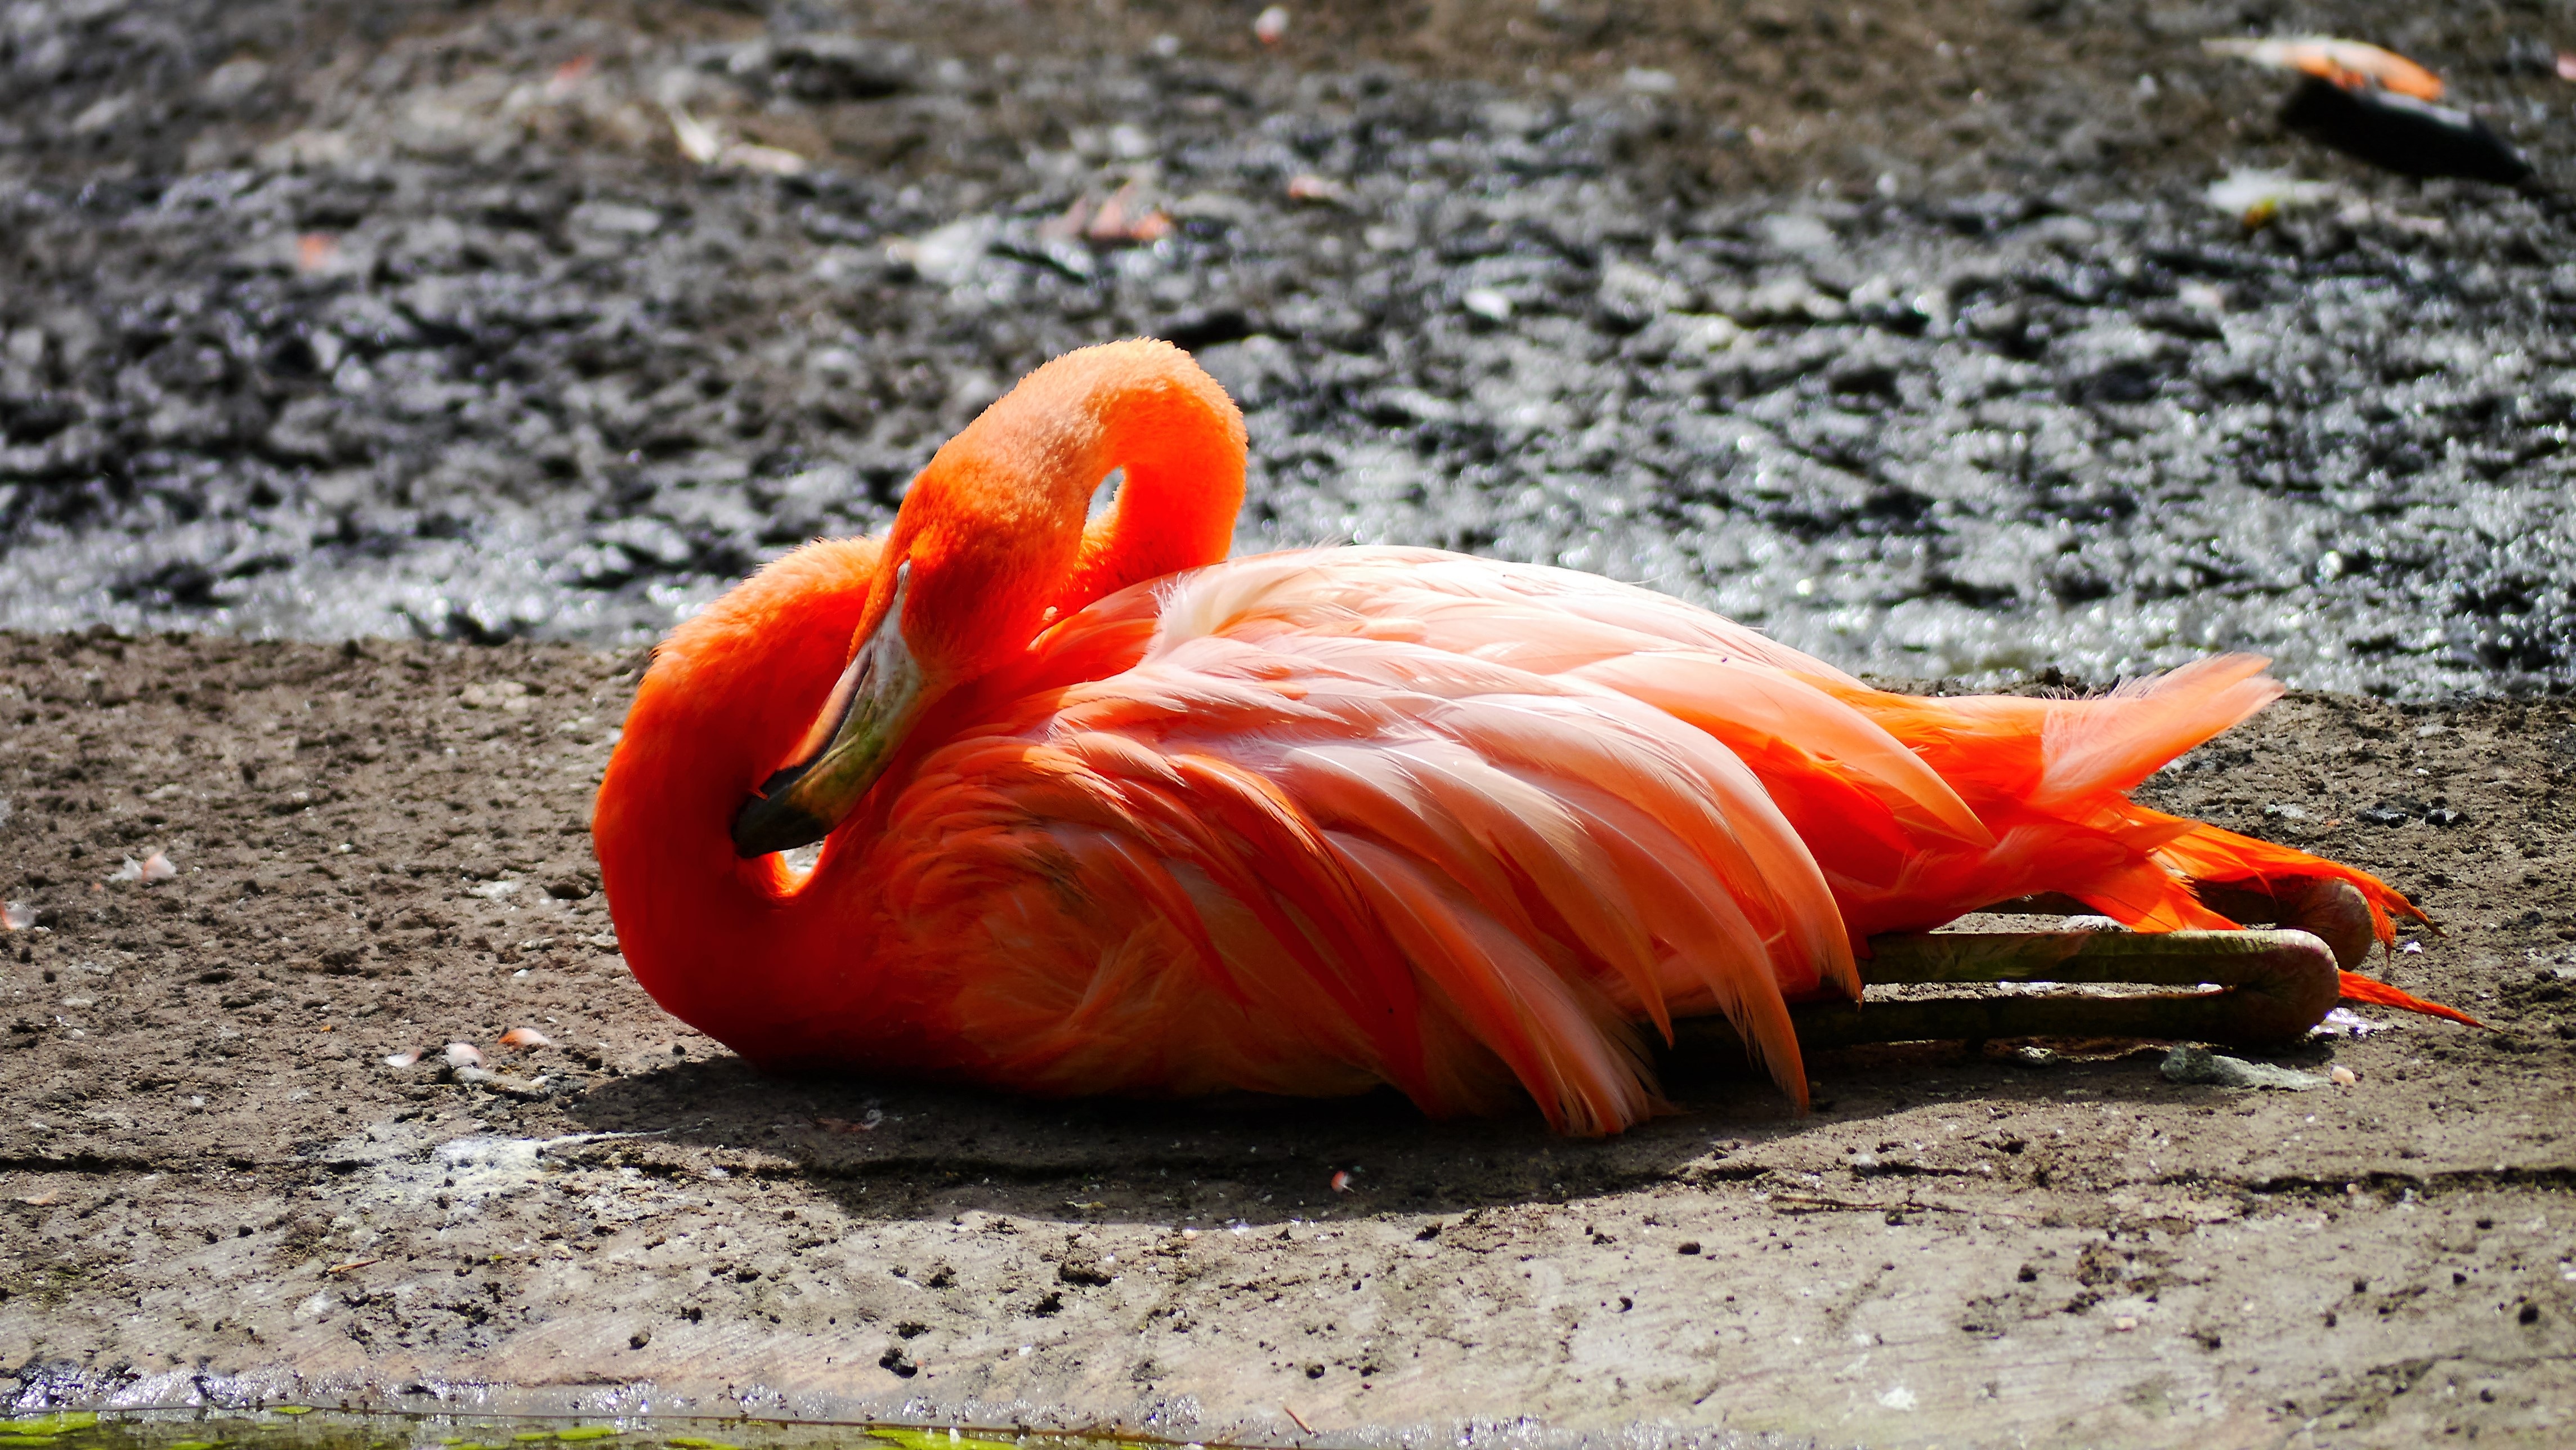
bird, animal, red, beak, pink, fauna, plumage, flamingo, water bird